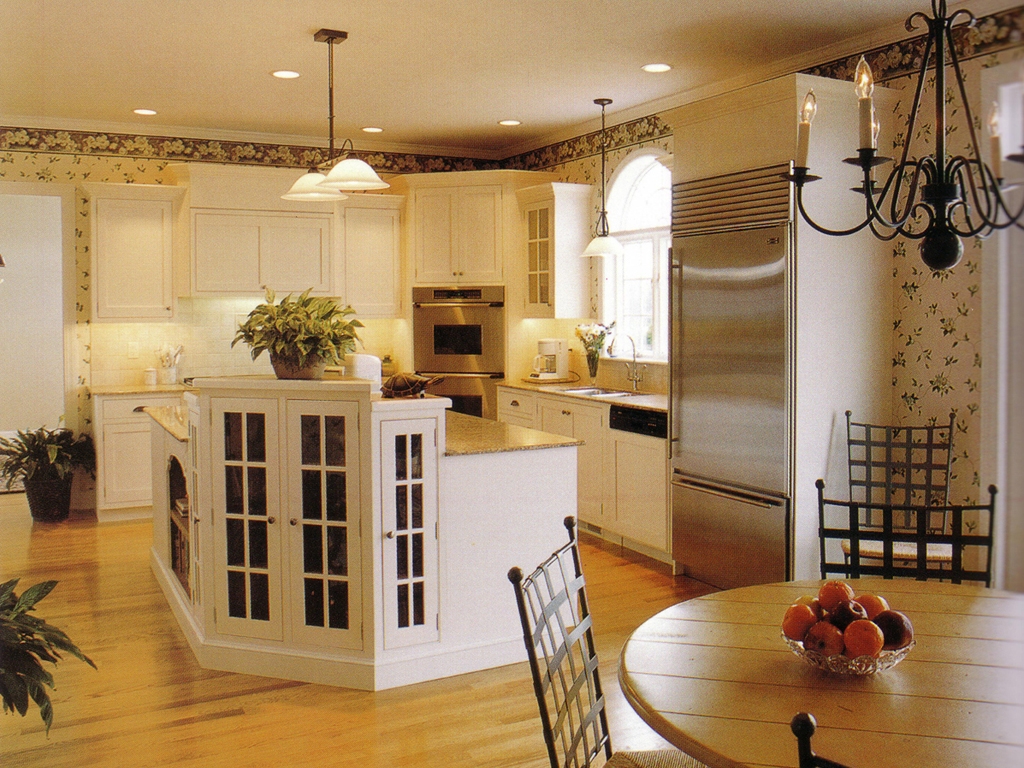
Room type: kitchen